Mitja Viler

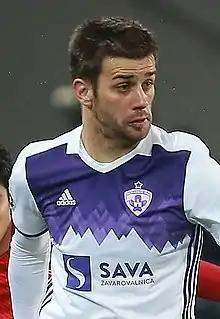
Viler with Maribor in November 2017

Mitja Viler (born 1 September 1986) is a retired Slovenian footballer who played as a left-back. He spent his entire career in his homeland Slovenia, making over 400 appearances in the Slovenian top division with Koper and Maribor.